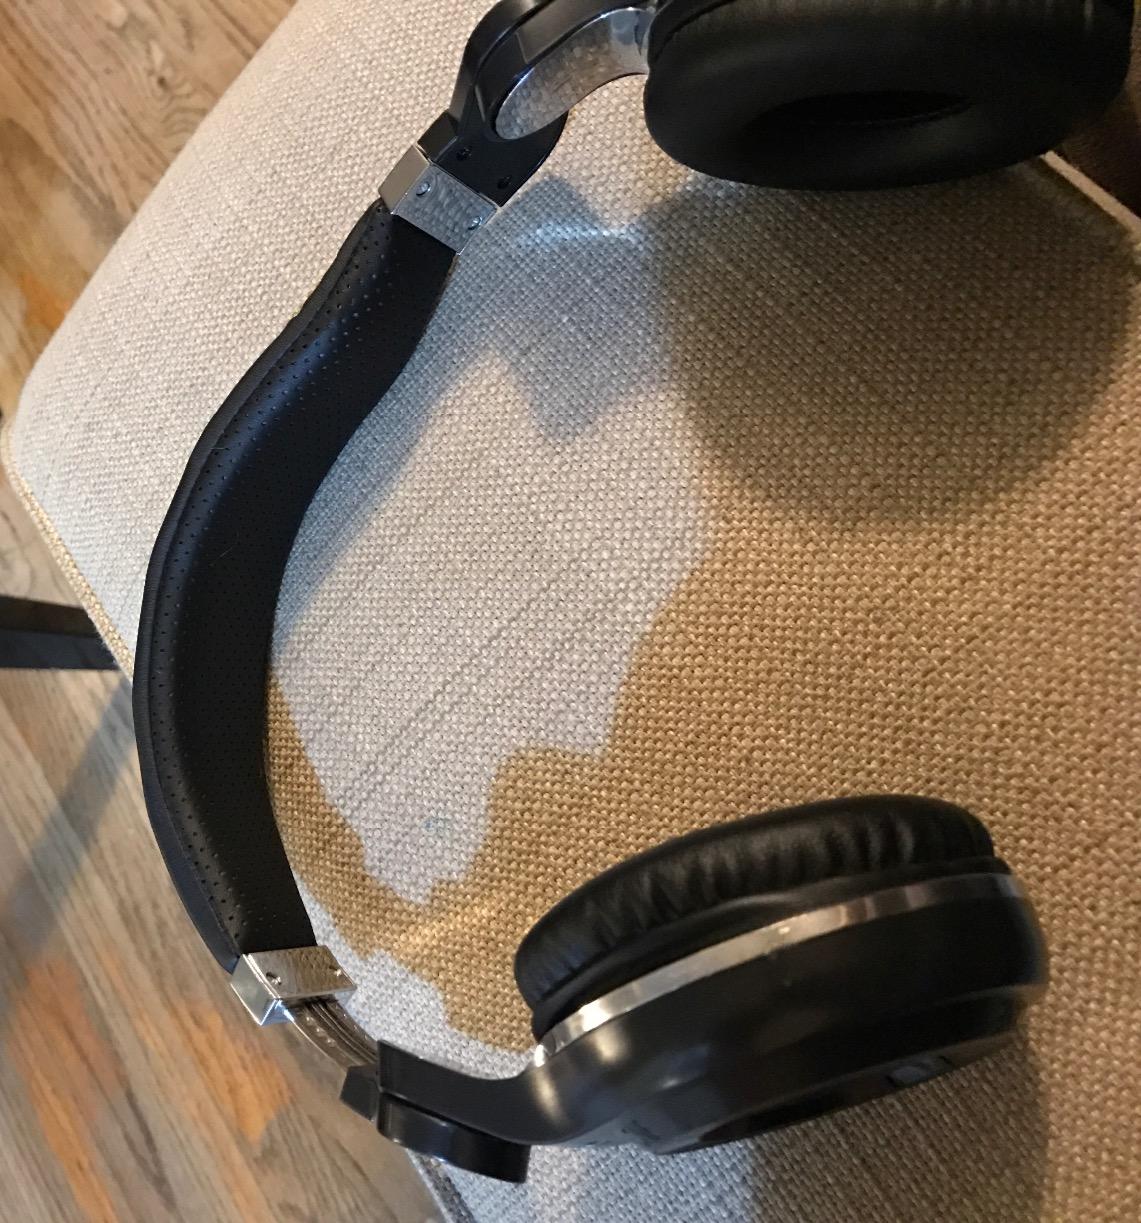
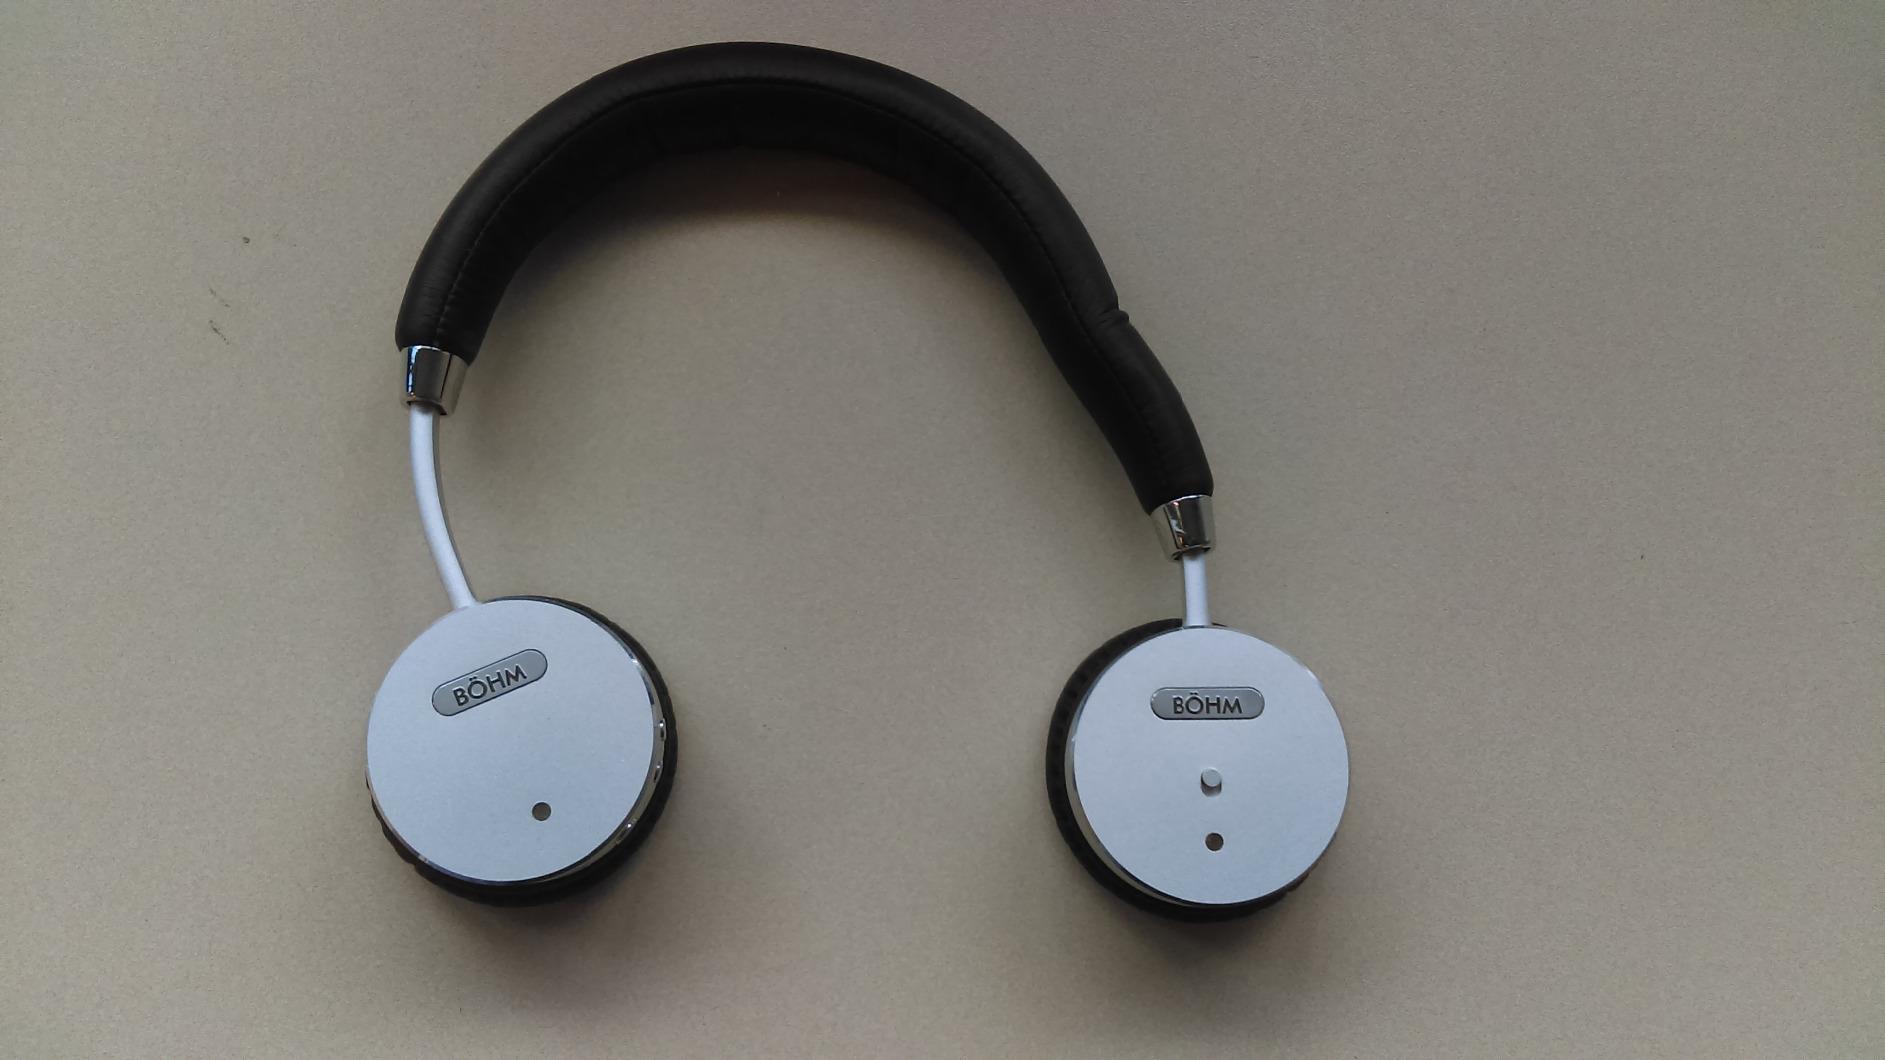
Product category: headphones
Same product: no